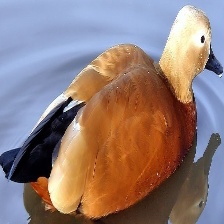
Species: RUDDY SHELDUCK
Scientific name: TADORNA FERRUGINEA
ImageNet parent category: drake